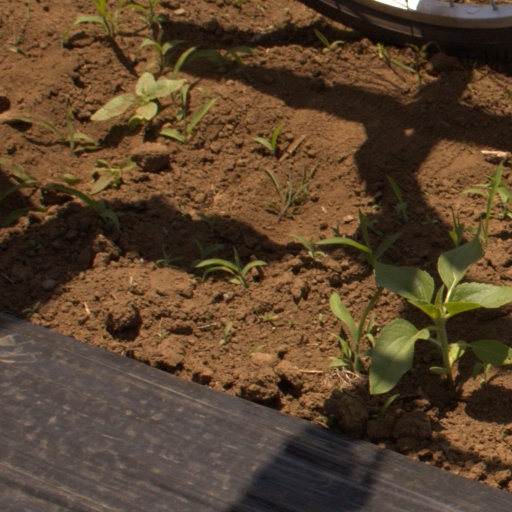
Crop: Jerusalem artichoke